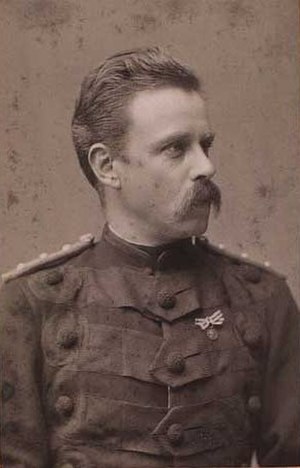
Axel Liljefalk
Foto: Gösta Florman 1885
Axel Theodor Liljefalk var en dansk officer og militærhistorisk forfatter, bror til Christian Helweg-Larsen, H.F. Helweg-Larsen og Vilhelm Helweg-Larsen.